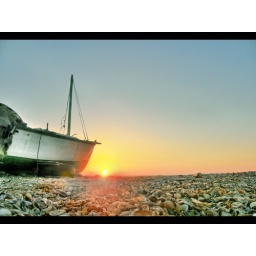
A boat beneath a sunny sky